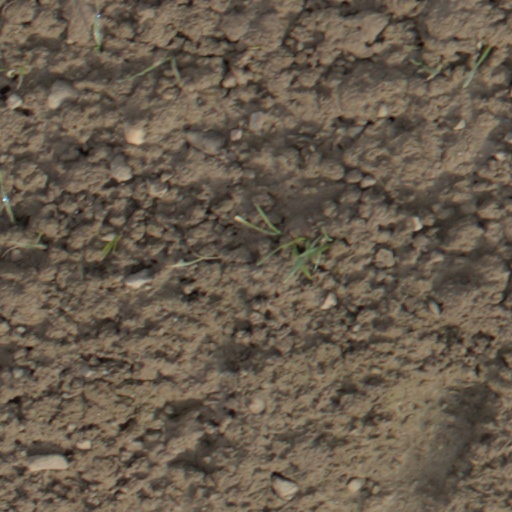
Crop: wheat